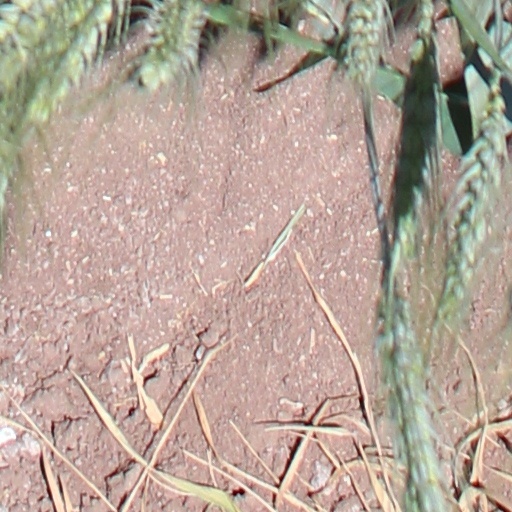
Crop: wheat